Juan Sebastián Chamorro

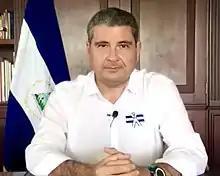
Chamorro in 2021

Juan Sebastián Chamorro García (born 1971) is a Nicaraguan economist, businessman and politician. He was a pre-candidate for president in the 2021 Nicaraguan general election until he was detained in a wave of arrests of opposition candidates and other civic leaders.